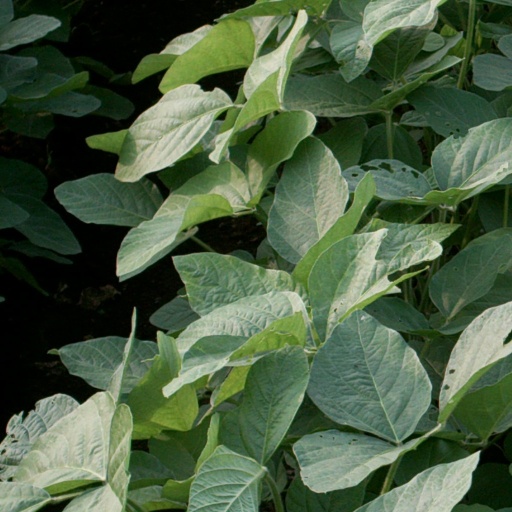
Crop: soybean